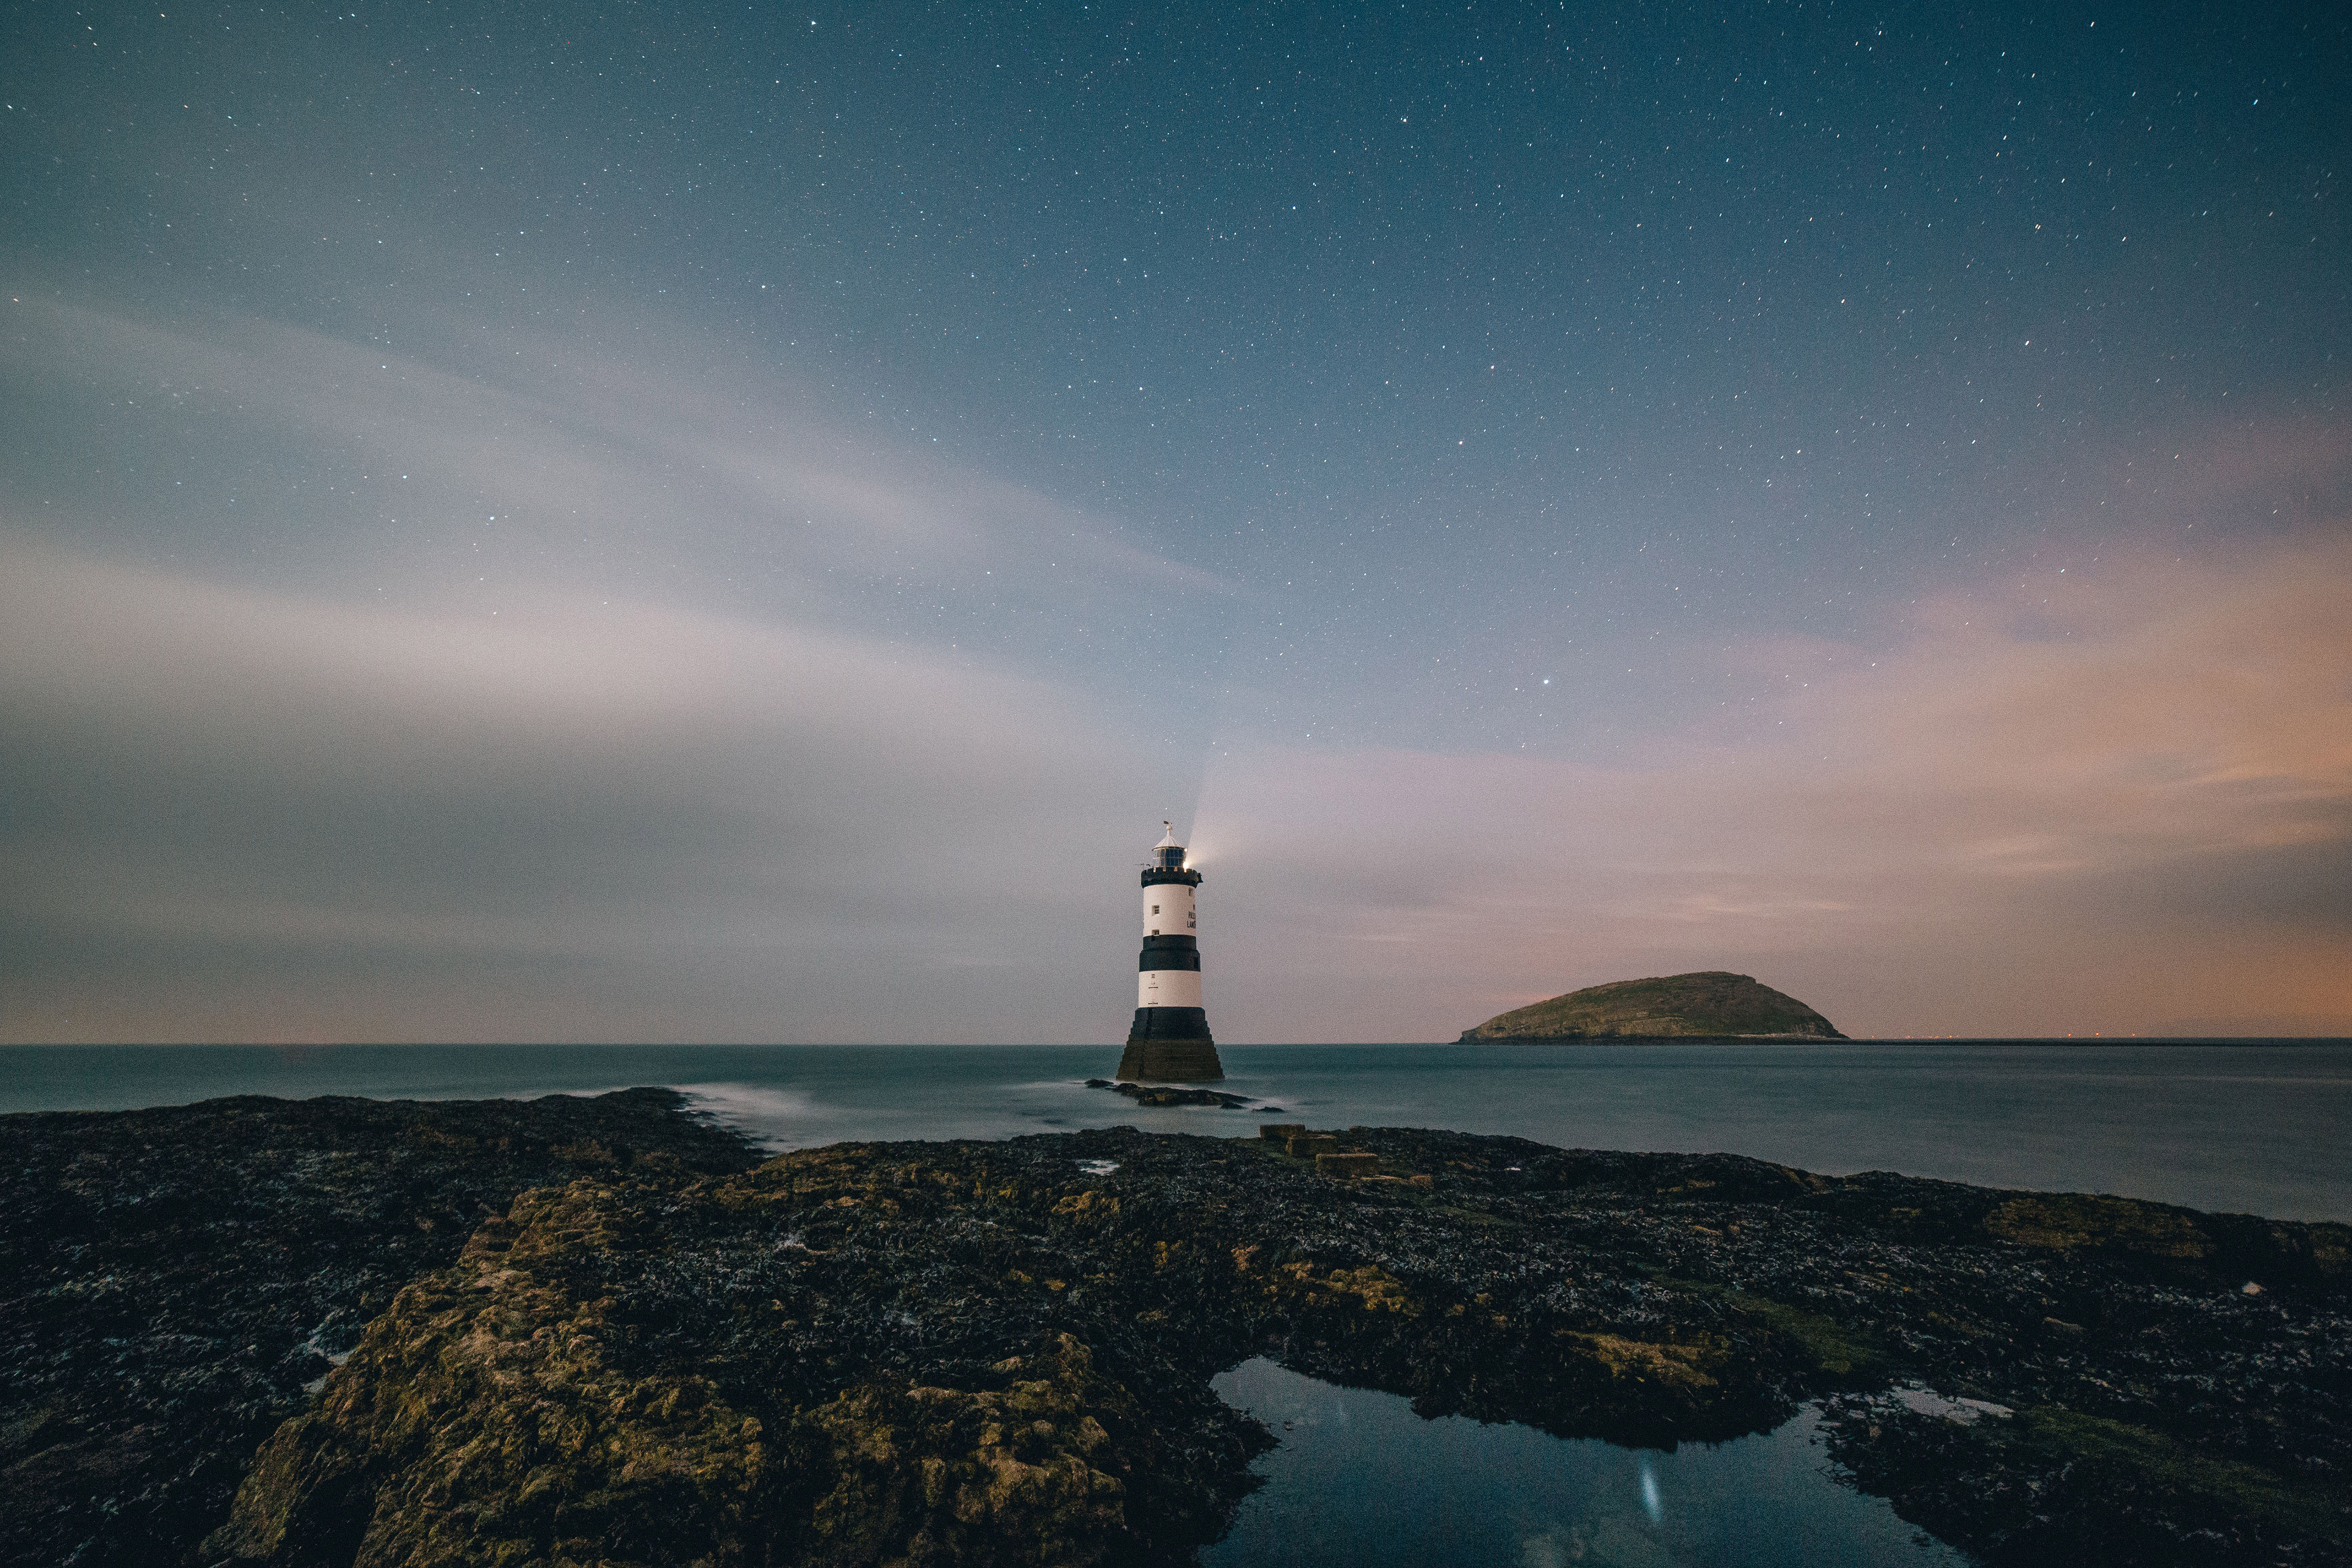
sky, lighthouse, sea, tower, beacon, ocean, water, horizon, coast, calm, night, rock, promontory, reflection, cloud, sound, coastal and oceanic landforms, headland, skerry